Great Conspiracy

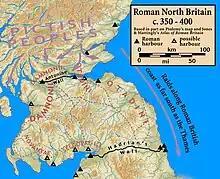
Northern Roman Britain, c. 350–400 AD.

The Great Conspiracy was a year-long state of war and disorder that occurred near the end of Roman Britain. Fourth-century Roman historian Ammianus Marcellinus describes it as a ('barbarian conspiracy') which took advantage of a depleted military force in the province; many soldiers had marched with Magnentius in his unsuccessful bid to become emperor. Few returned, and supply, pay, and discipline in the following years may have been deficient.